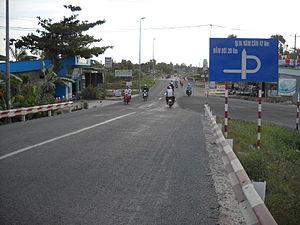
Les routes nationales sont les routes reliant la capitale Hanoï aux centres administratifs provinciaux, les routes reliant les centres administratifs provinciaux de trois localités ou plus, les routes reliant les ports maritimes internationaux, les aéroports internationaux, les postes frontières internationaux au Viet Nam.